Volcher Coiter

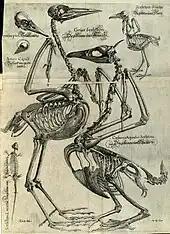

Coiter was born in a patrician family in Groningen. His father was a jurist and he studied initially under Regnerus Praedinius at the St. Martin's School in Groningen. Excelling in Latin, dialectics and mathematics, he received a stipend from the city to study abroad for five years which led him to study from 1555 in Italy and France and was a pupil of Ulisse Aldrovandi and Giulio Arenzi in Bologna; Gabriele Falloppio in Padua; Bartolomeo Eustachi in Rome; and Guillaume Rondelet. In Montpelier he met Felix Platter. He spent some time in Tübingen, possibly studying under Leonhart Fuchs. He graduated in 1562 with a doctor of arts and medicine and returned to Bologna in 1563 as a teacher. He often clashed with barber surgeons. In 1565 he was sent to jail in Rome partly because he was a Protestant but was released by assistance from Germans and then was forced to leave Italy. He moved to Amberg serving as physician to the Duke of Bavaria before he became city physician of Nuremberg in 1569. He was often asked to conduct autopsies and dissect criminals who had been condemned to death. He published several works on human anatomy, wrote on the merits of medicinal baths, and wrote notes on the lectures of Falloppio. In 1575 he took part in the French Wars of Religion as field surgeon to Count Palatine Johann Casimir who went into France to support the Huguenots. He returned ill and died in Champagne during the German forces' return march. His widow Helena was forced to deal with his debts.